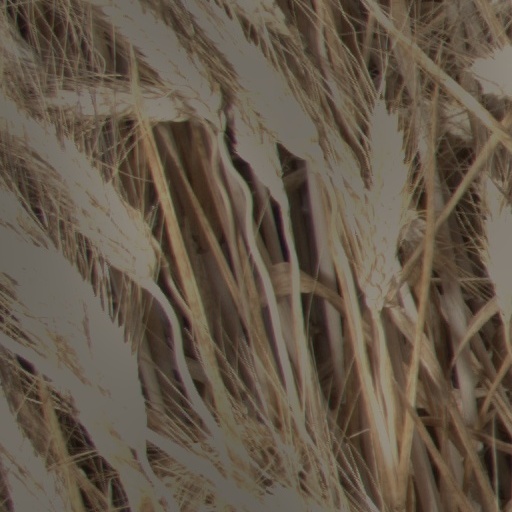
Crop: wheat